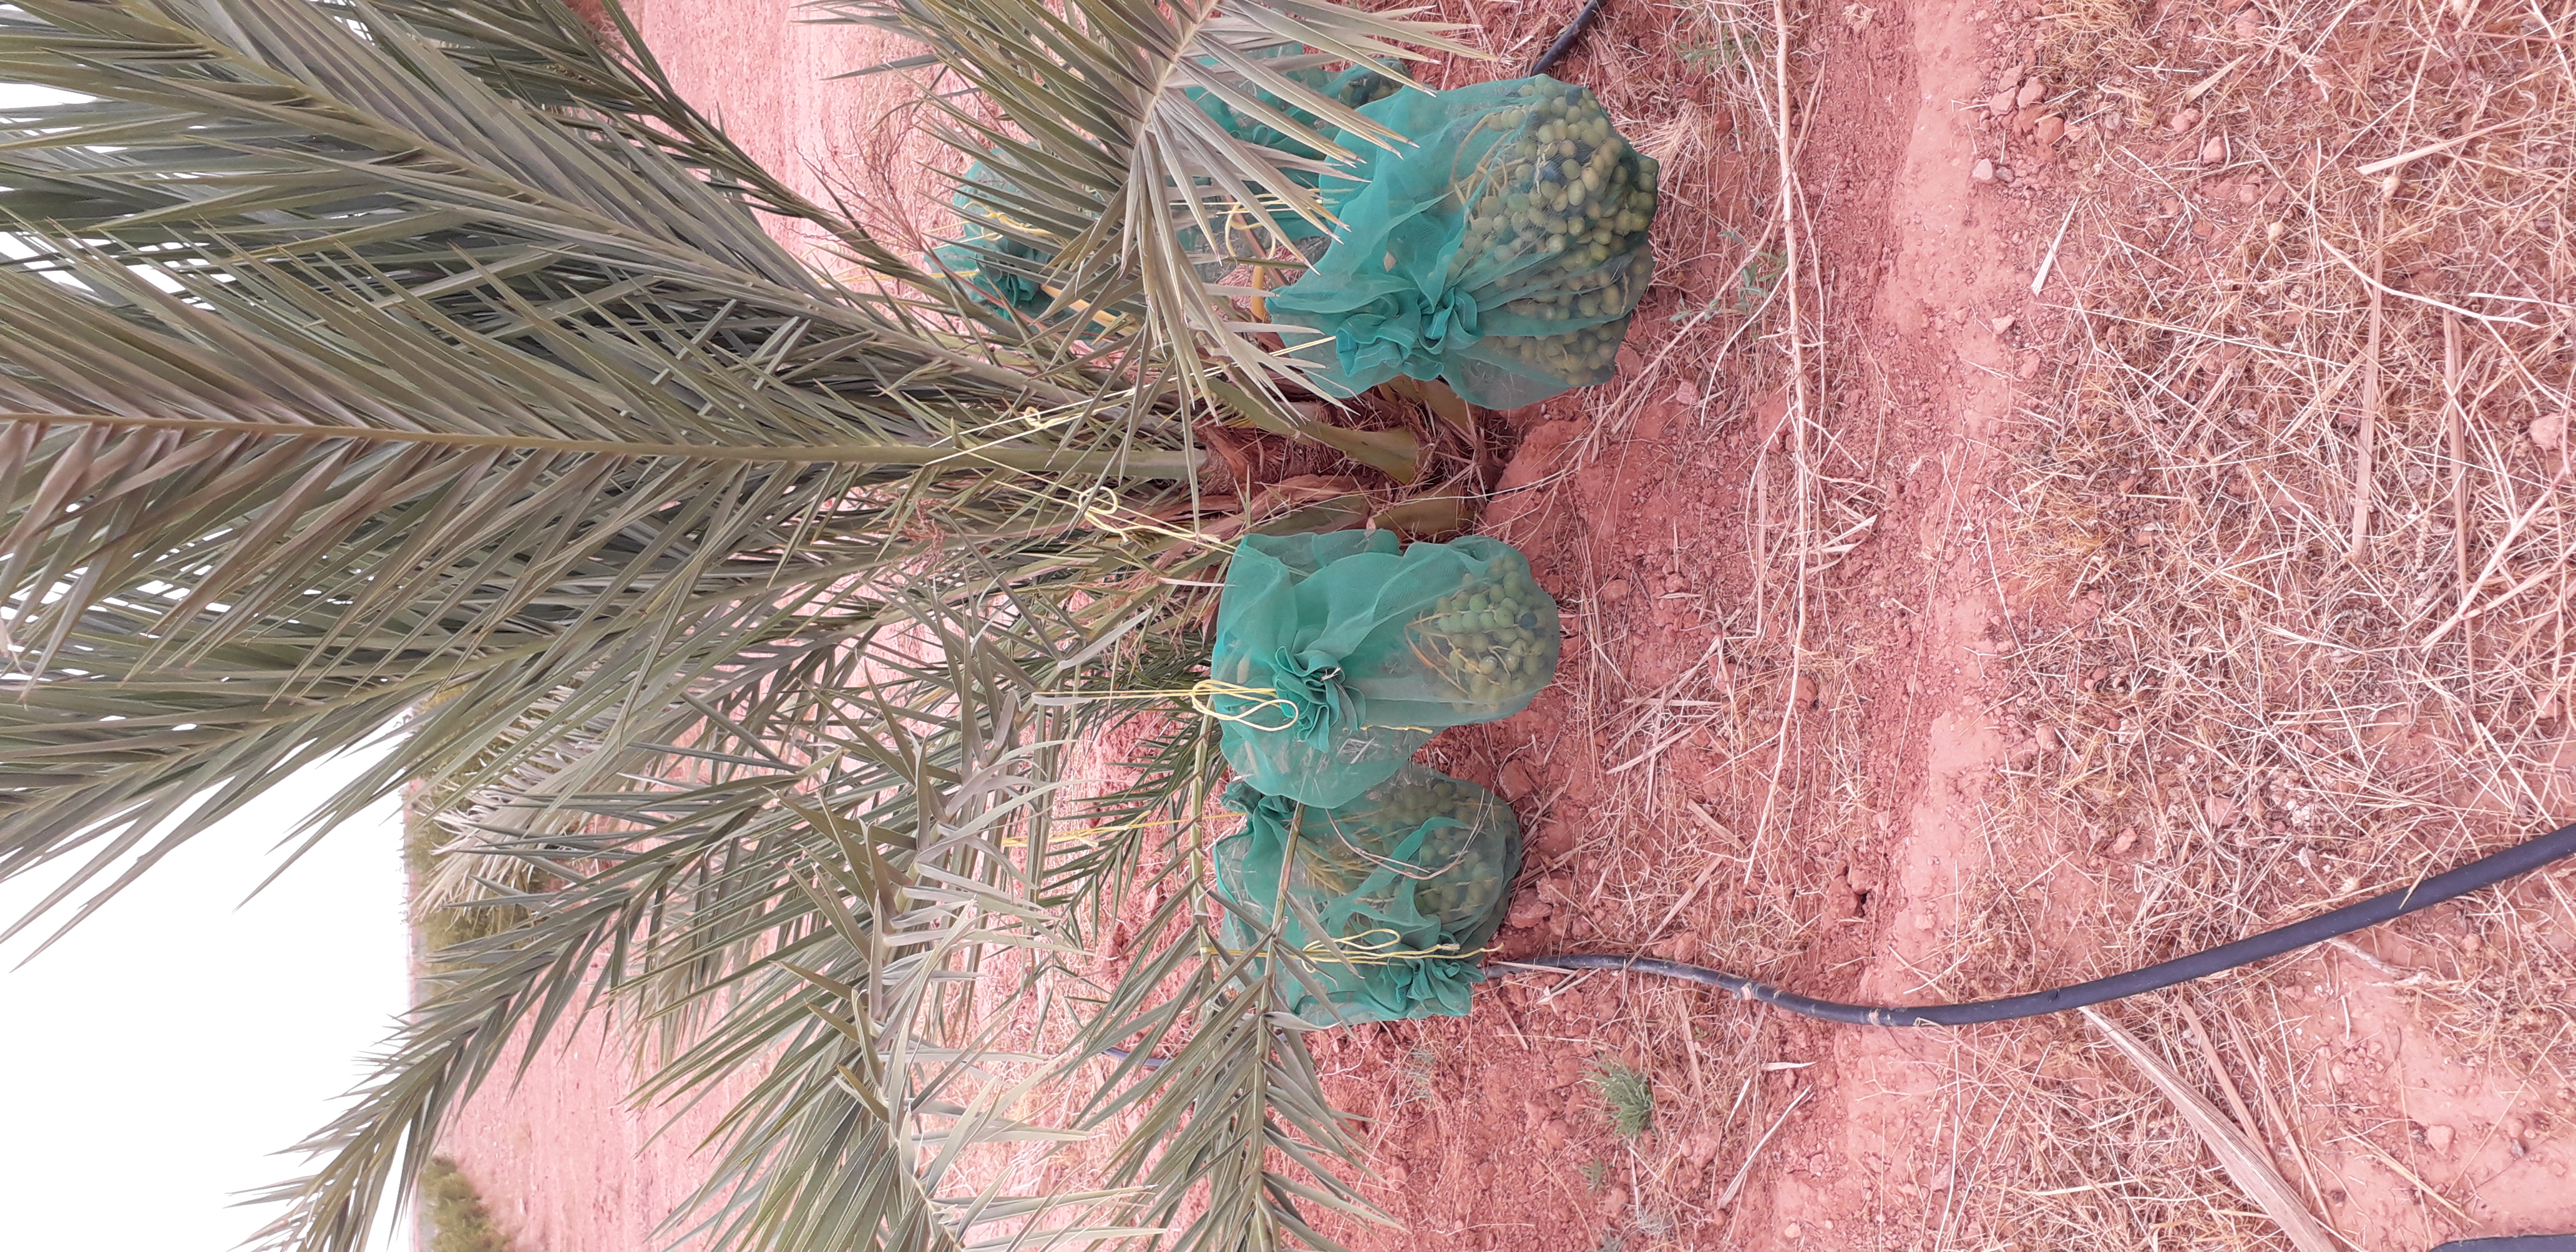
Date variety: kholt